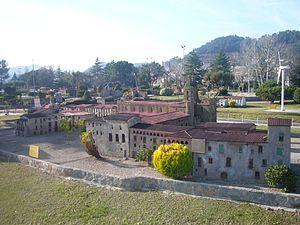
Catalunya en Miniatura est un parc de miniatures ouvert en 1983 à Torrelles de Llobregat, à 17 km de Barcelone. D'une superficie de 60 000 mètres carrés dont 35 000 mètres carrés dédiés aux maquettes, il s'agit d'un des plus grands parcs miniatures. Il présente des modèles réduits de 147 ouvrages de l'architecture calatane et majorcaine, dont les œuvres d'Antoni Gaudí.